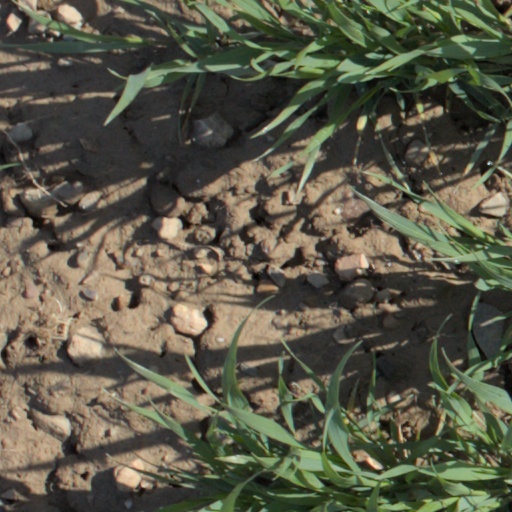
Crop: wheat